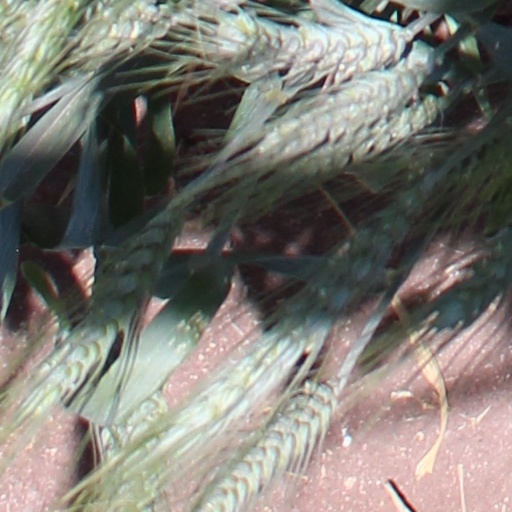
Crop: wheat